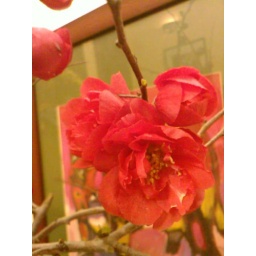
Tet holiday ! many colourful flower in mah house .